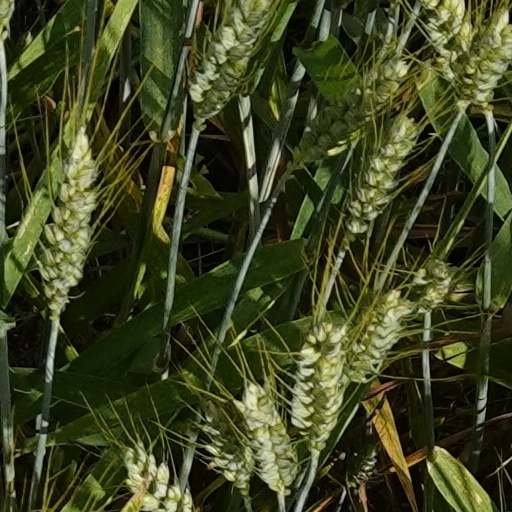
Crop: wheat